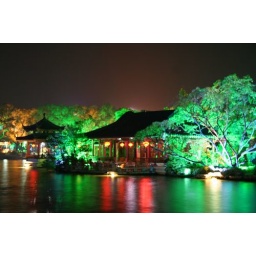
tea house island in middle of the river